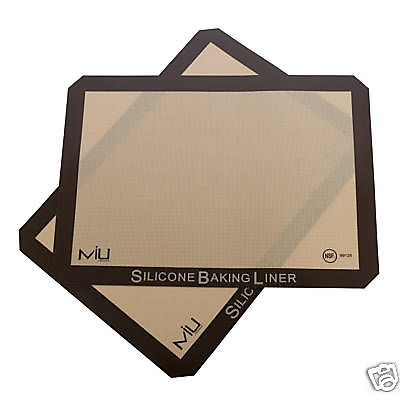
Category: toaster